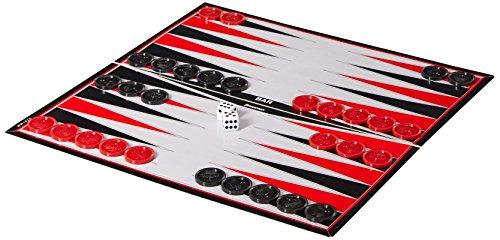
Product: Chess/Checkers/Backgammon Set
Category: Toys & Games | Games & Accessories | Board Games
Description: Double sided game board, 30 plastic checkers, Staunton chess pieces, dice, and instructions.
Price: $7.39